César Cui

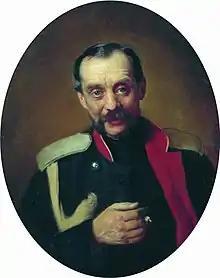
Portrait of César Cui by Konstantin Makovsky (detail),

Cesarius-Benjaminus Cui was born in Wilno, Vilna Governorate of the Russian Empire (now Vilnius, Lithuania) into a Catholic family of French and Polish–Lithuanian descent, the youngest of five children. The original French spelling of his surname was "Queuille." His French father, Antoine (Anton Leonardovich) Cui, entered Russia with Napoleon's army; in 1812, he was injured during the battle near Smolensk and (following the defeat) would settle in Vilnius. He married local noblewoman Julia Gucewicz; some sources indicate that her father was the Lithuanian architect Laurynas Gucevičius.